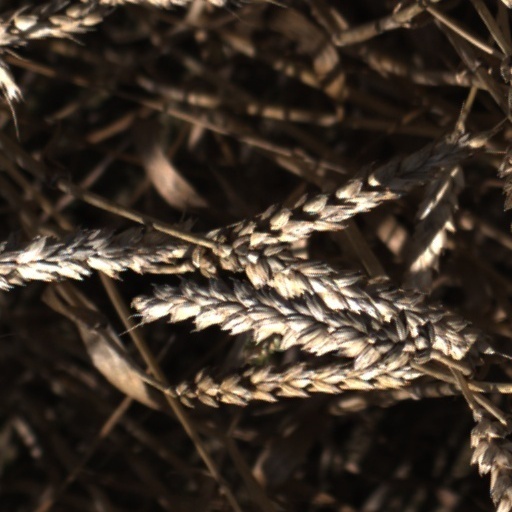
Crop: wheat